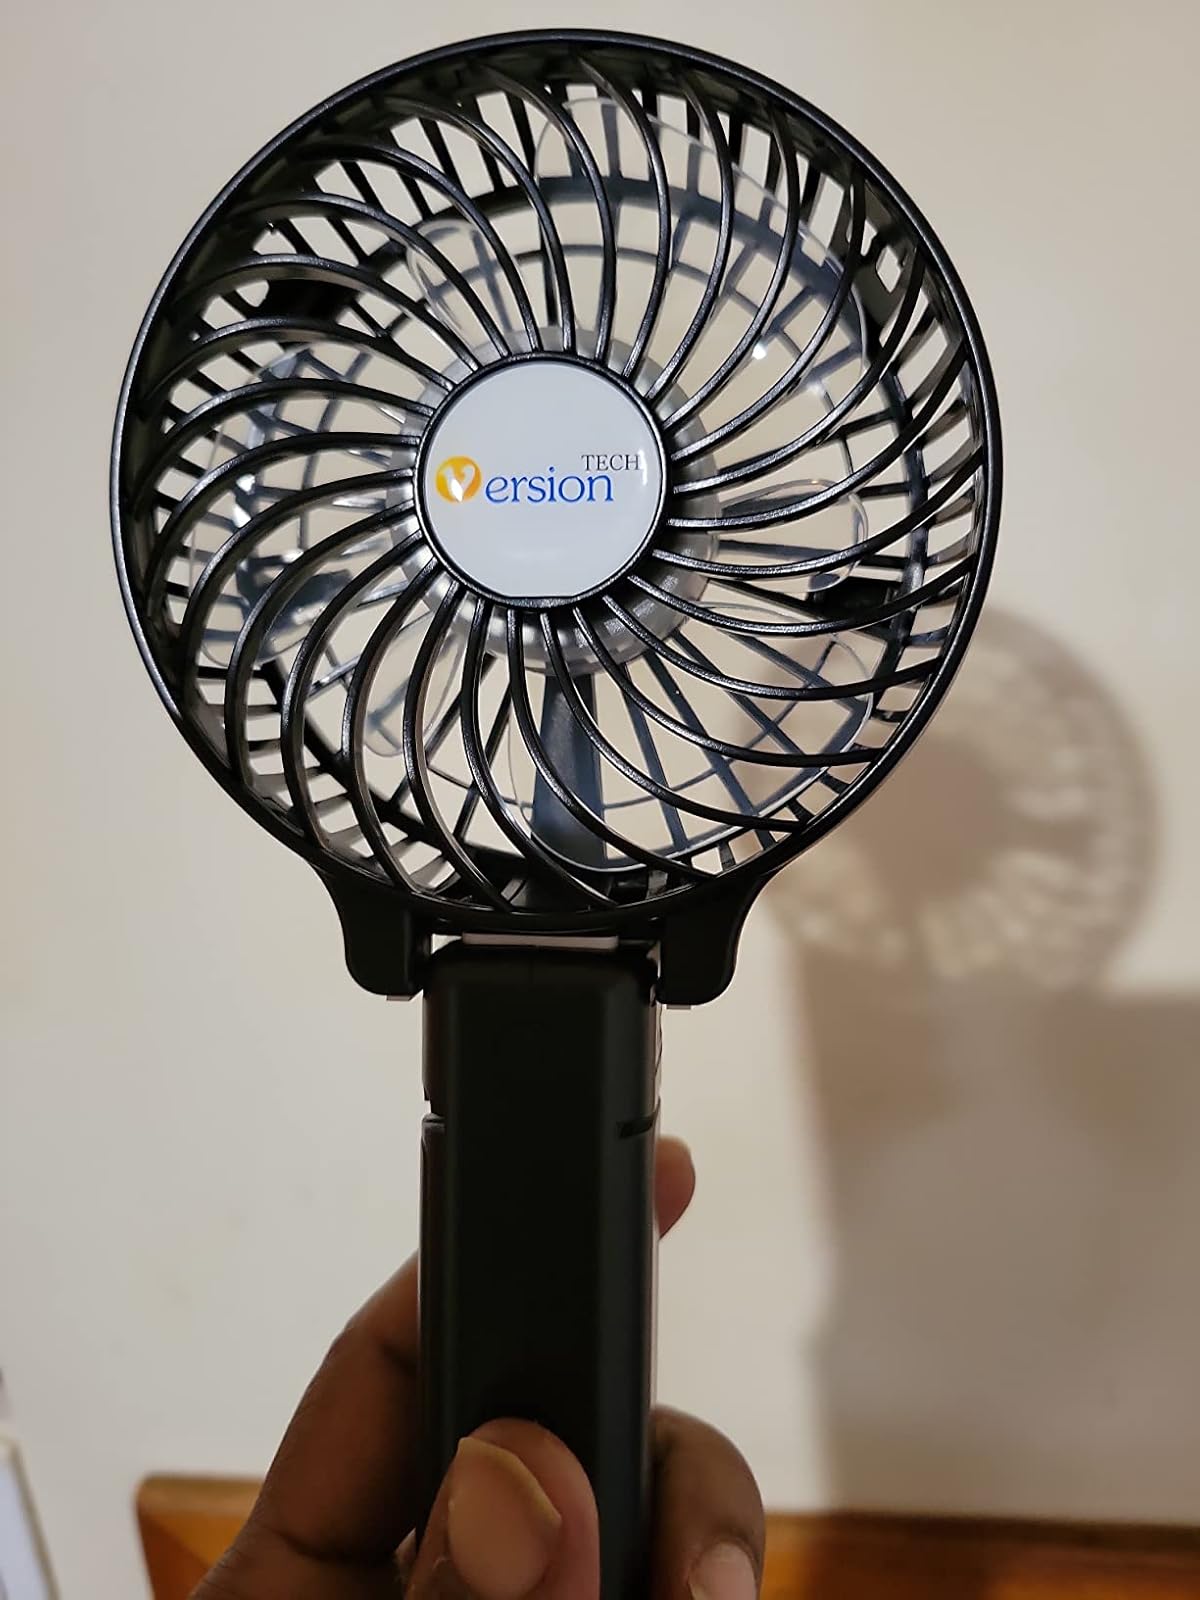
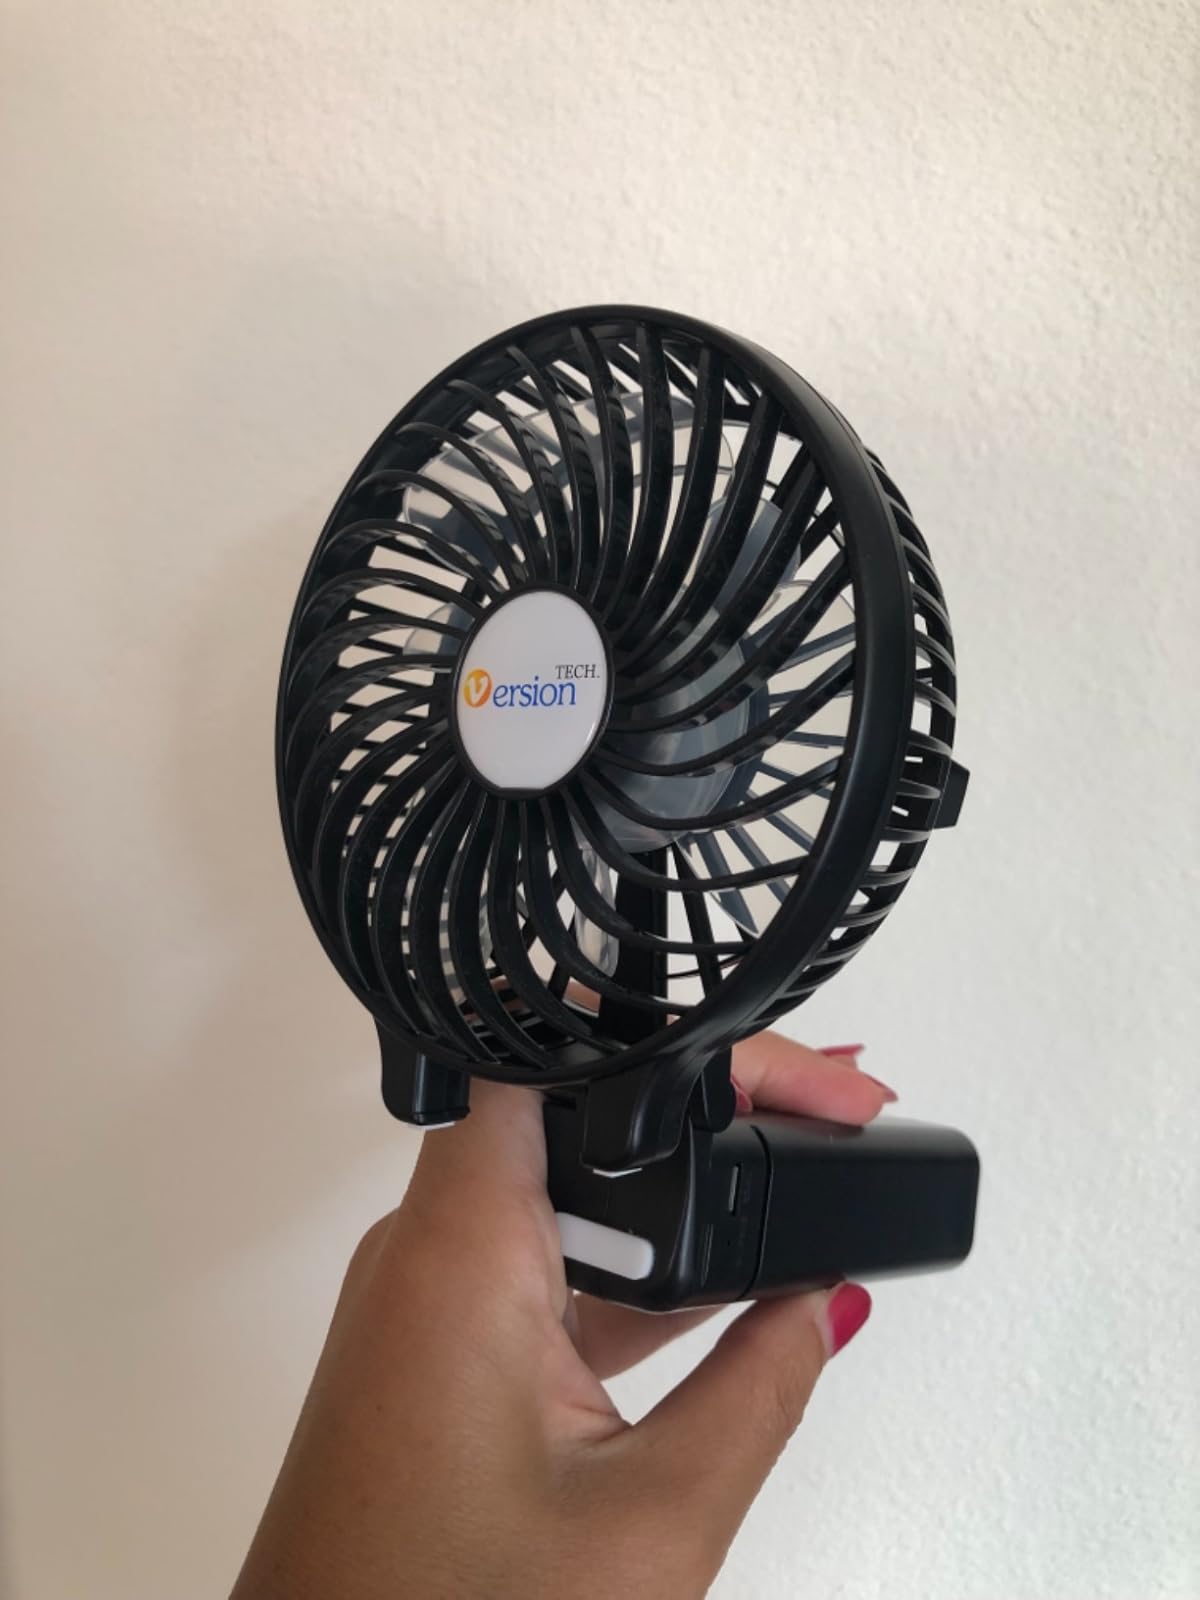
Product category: fan
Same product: yes